Sky position (RA, Dec in degrees): 226.649, 5.086
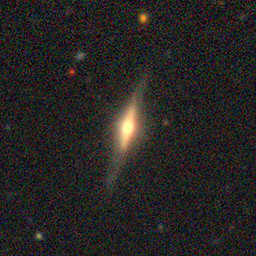
Galaxy morphology: Edge-on Galaxies with Bulge